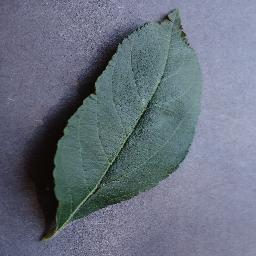
Label: Apple___healthy